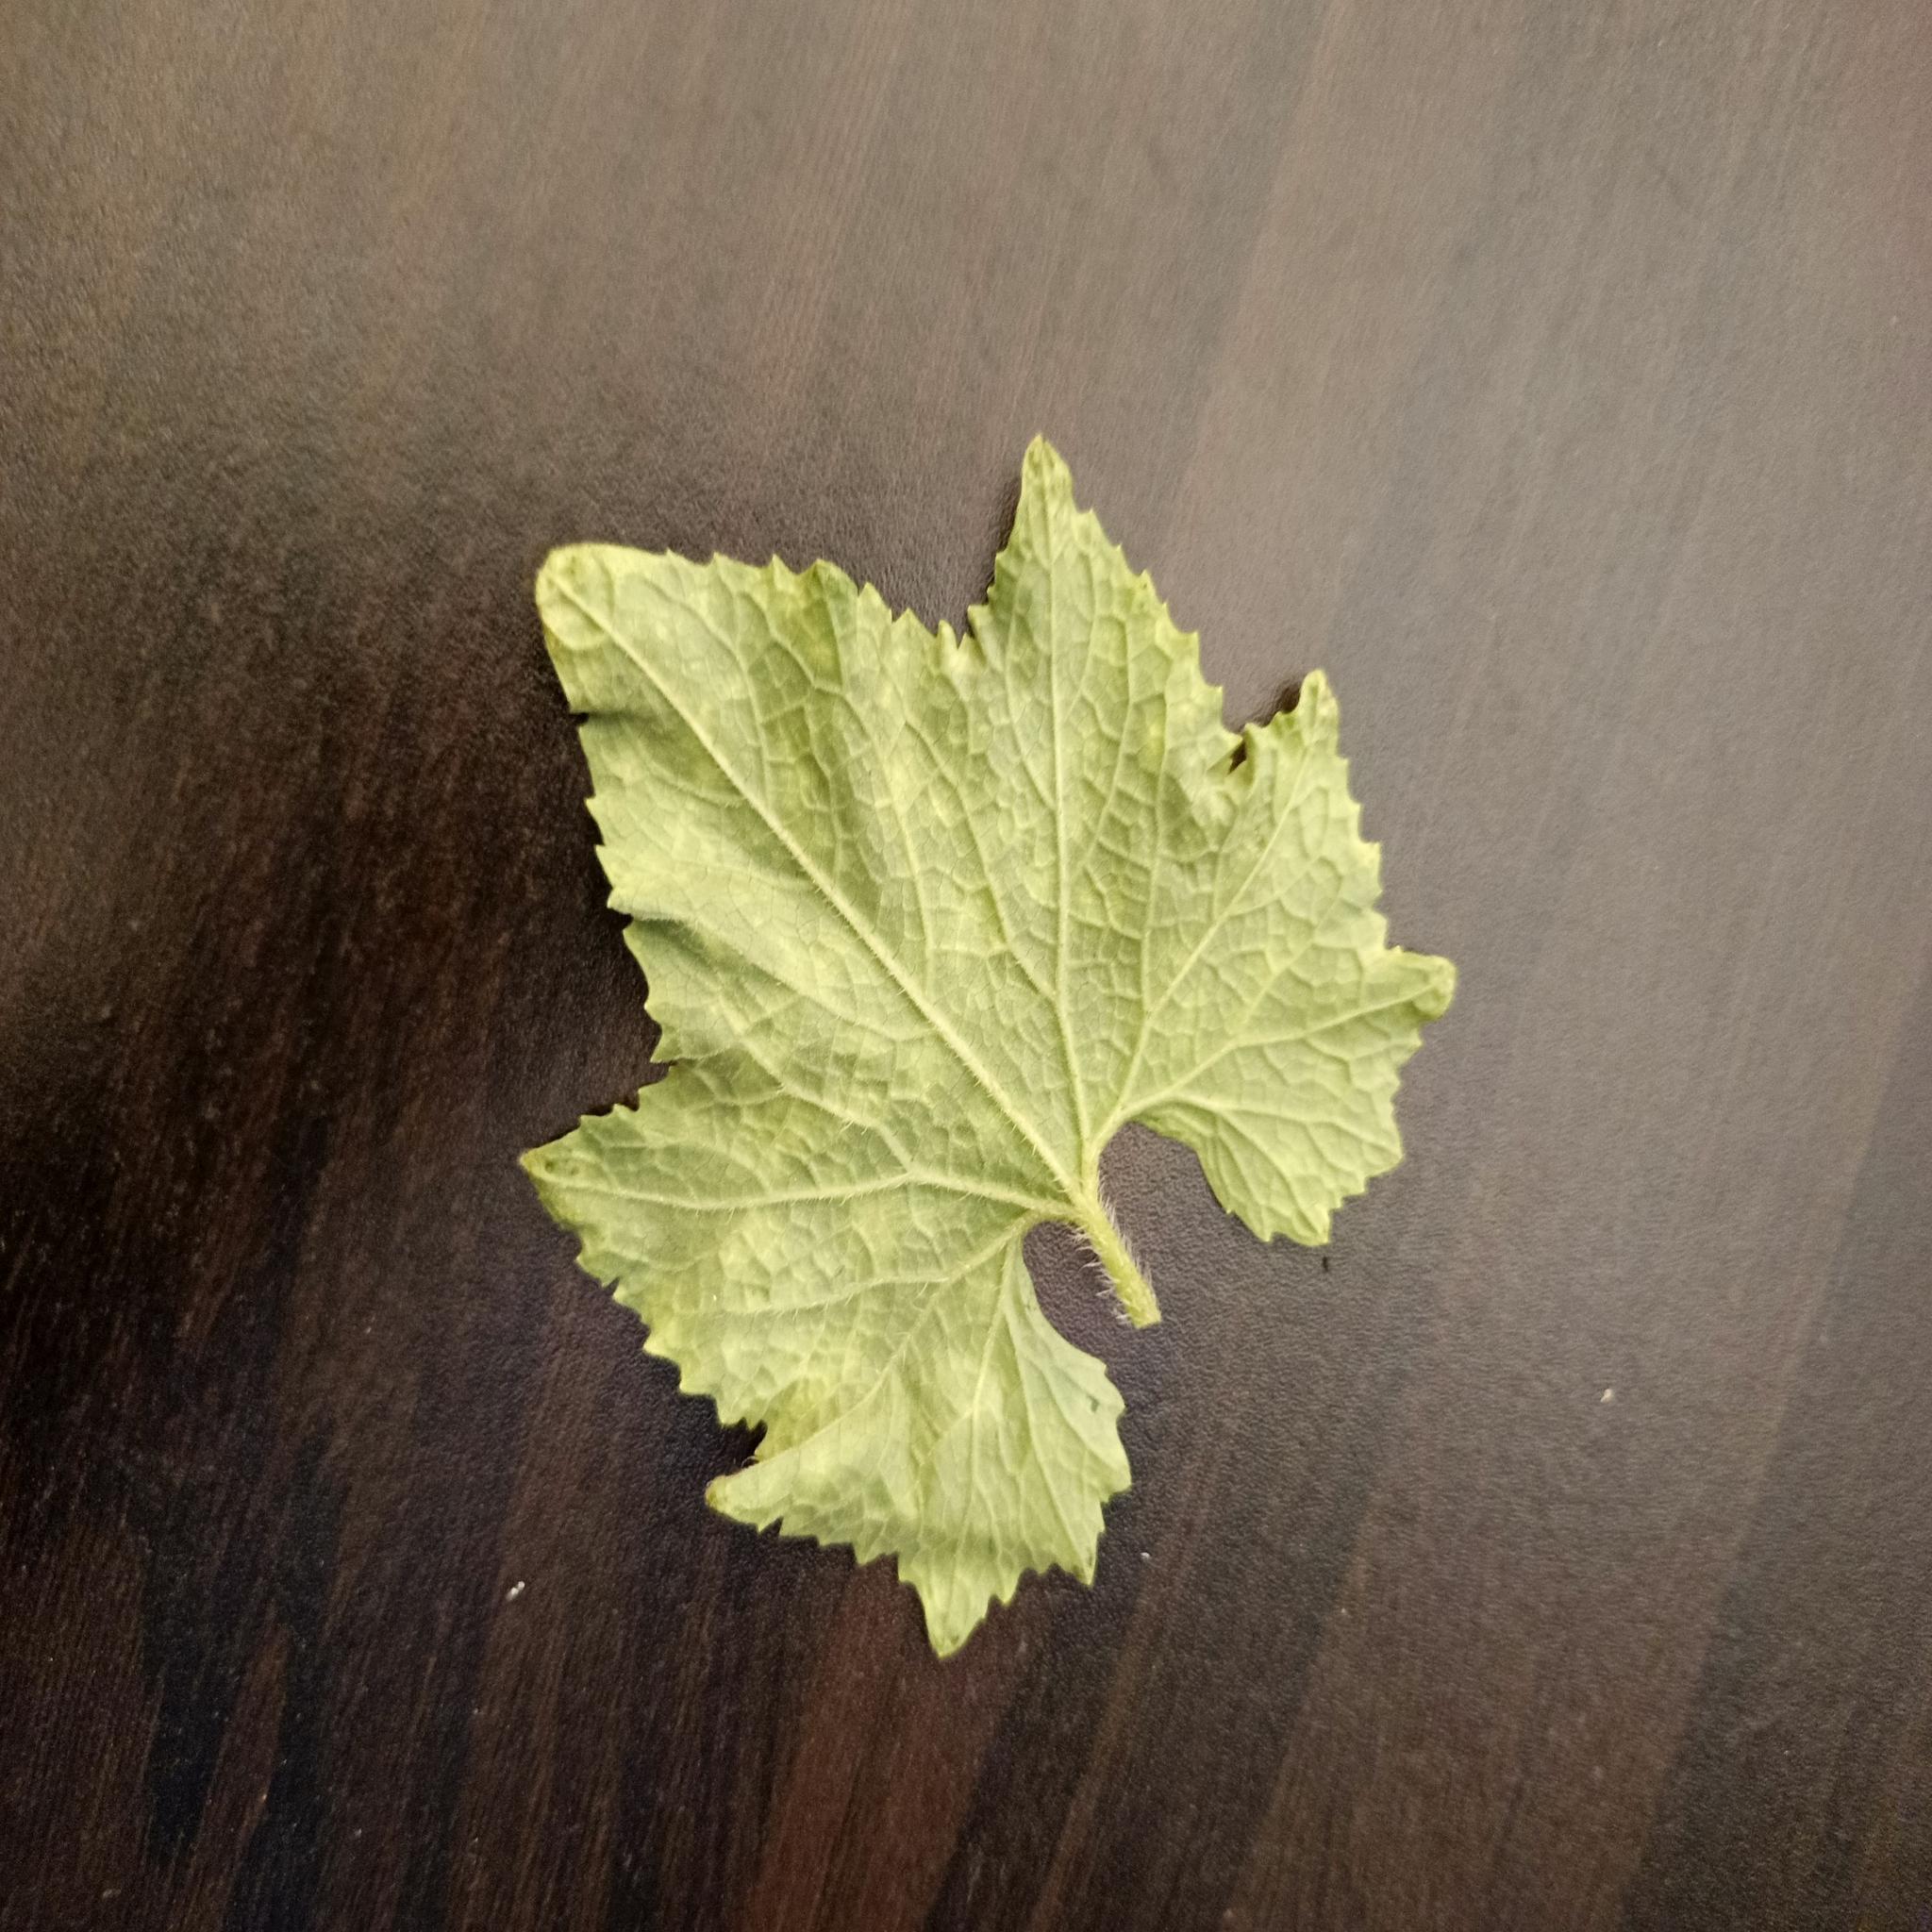
Label: Healthy